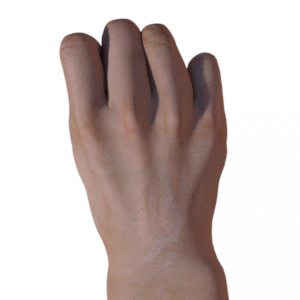
Label: rock